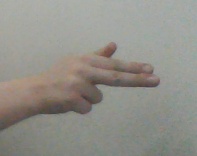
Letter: ghain